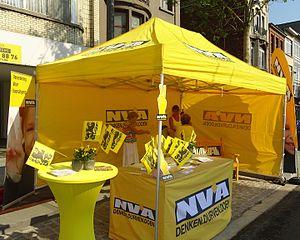
Reportage réalisé le dimanche 30 août à l'occasion du départ et de l'arrivée de la Coupe Sels 2015 à Merksem (Anvers), Belgique.
La Nieuw-Vlaamse Alliantie est un parti politique belge né de la dislocation de la Volksunie en 2001. Il est présidé par Bart de Wever.